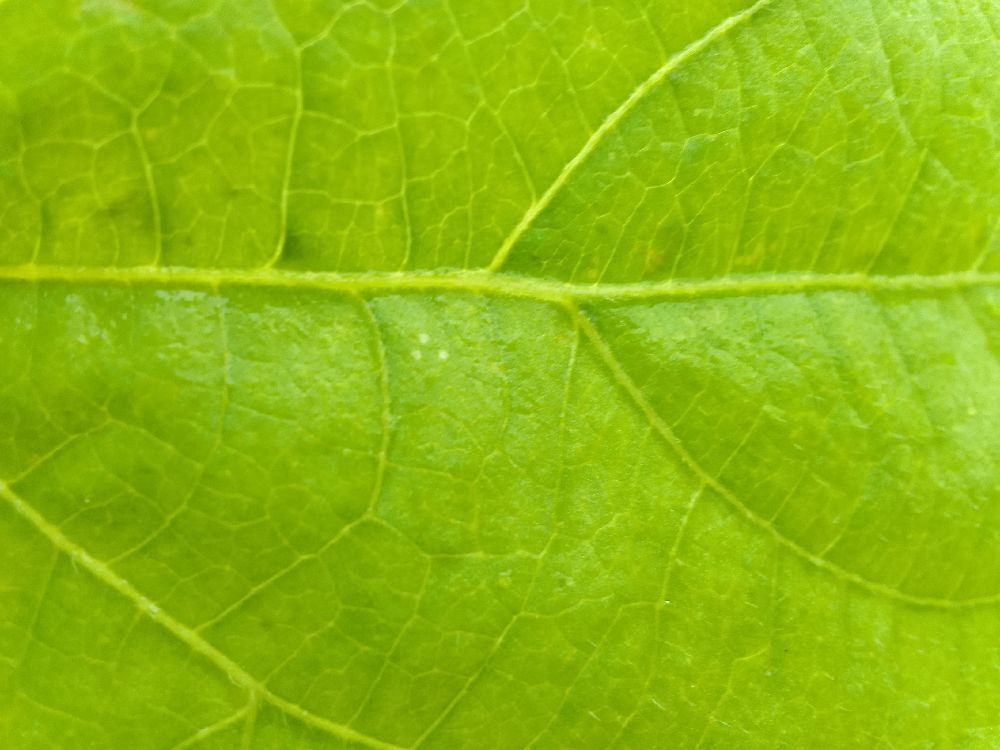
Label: healthy